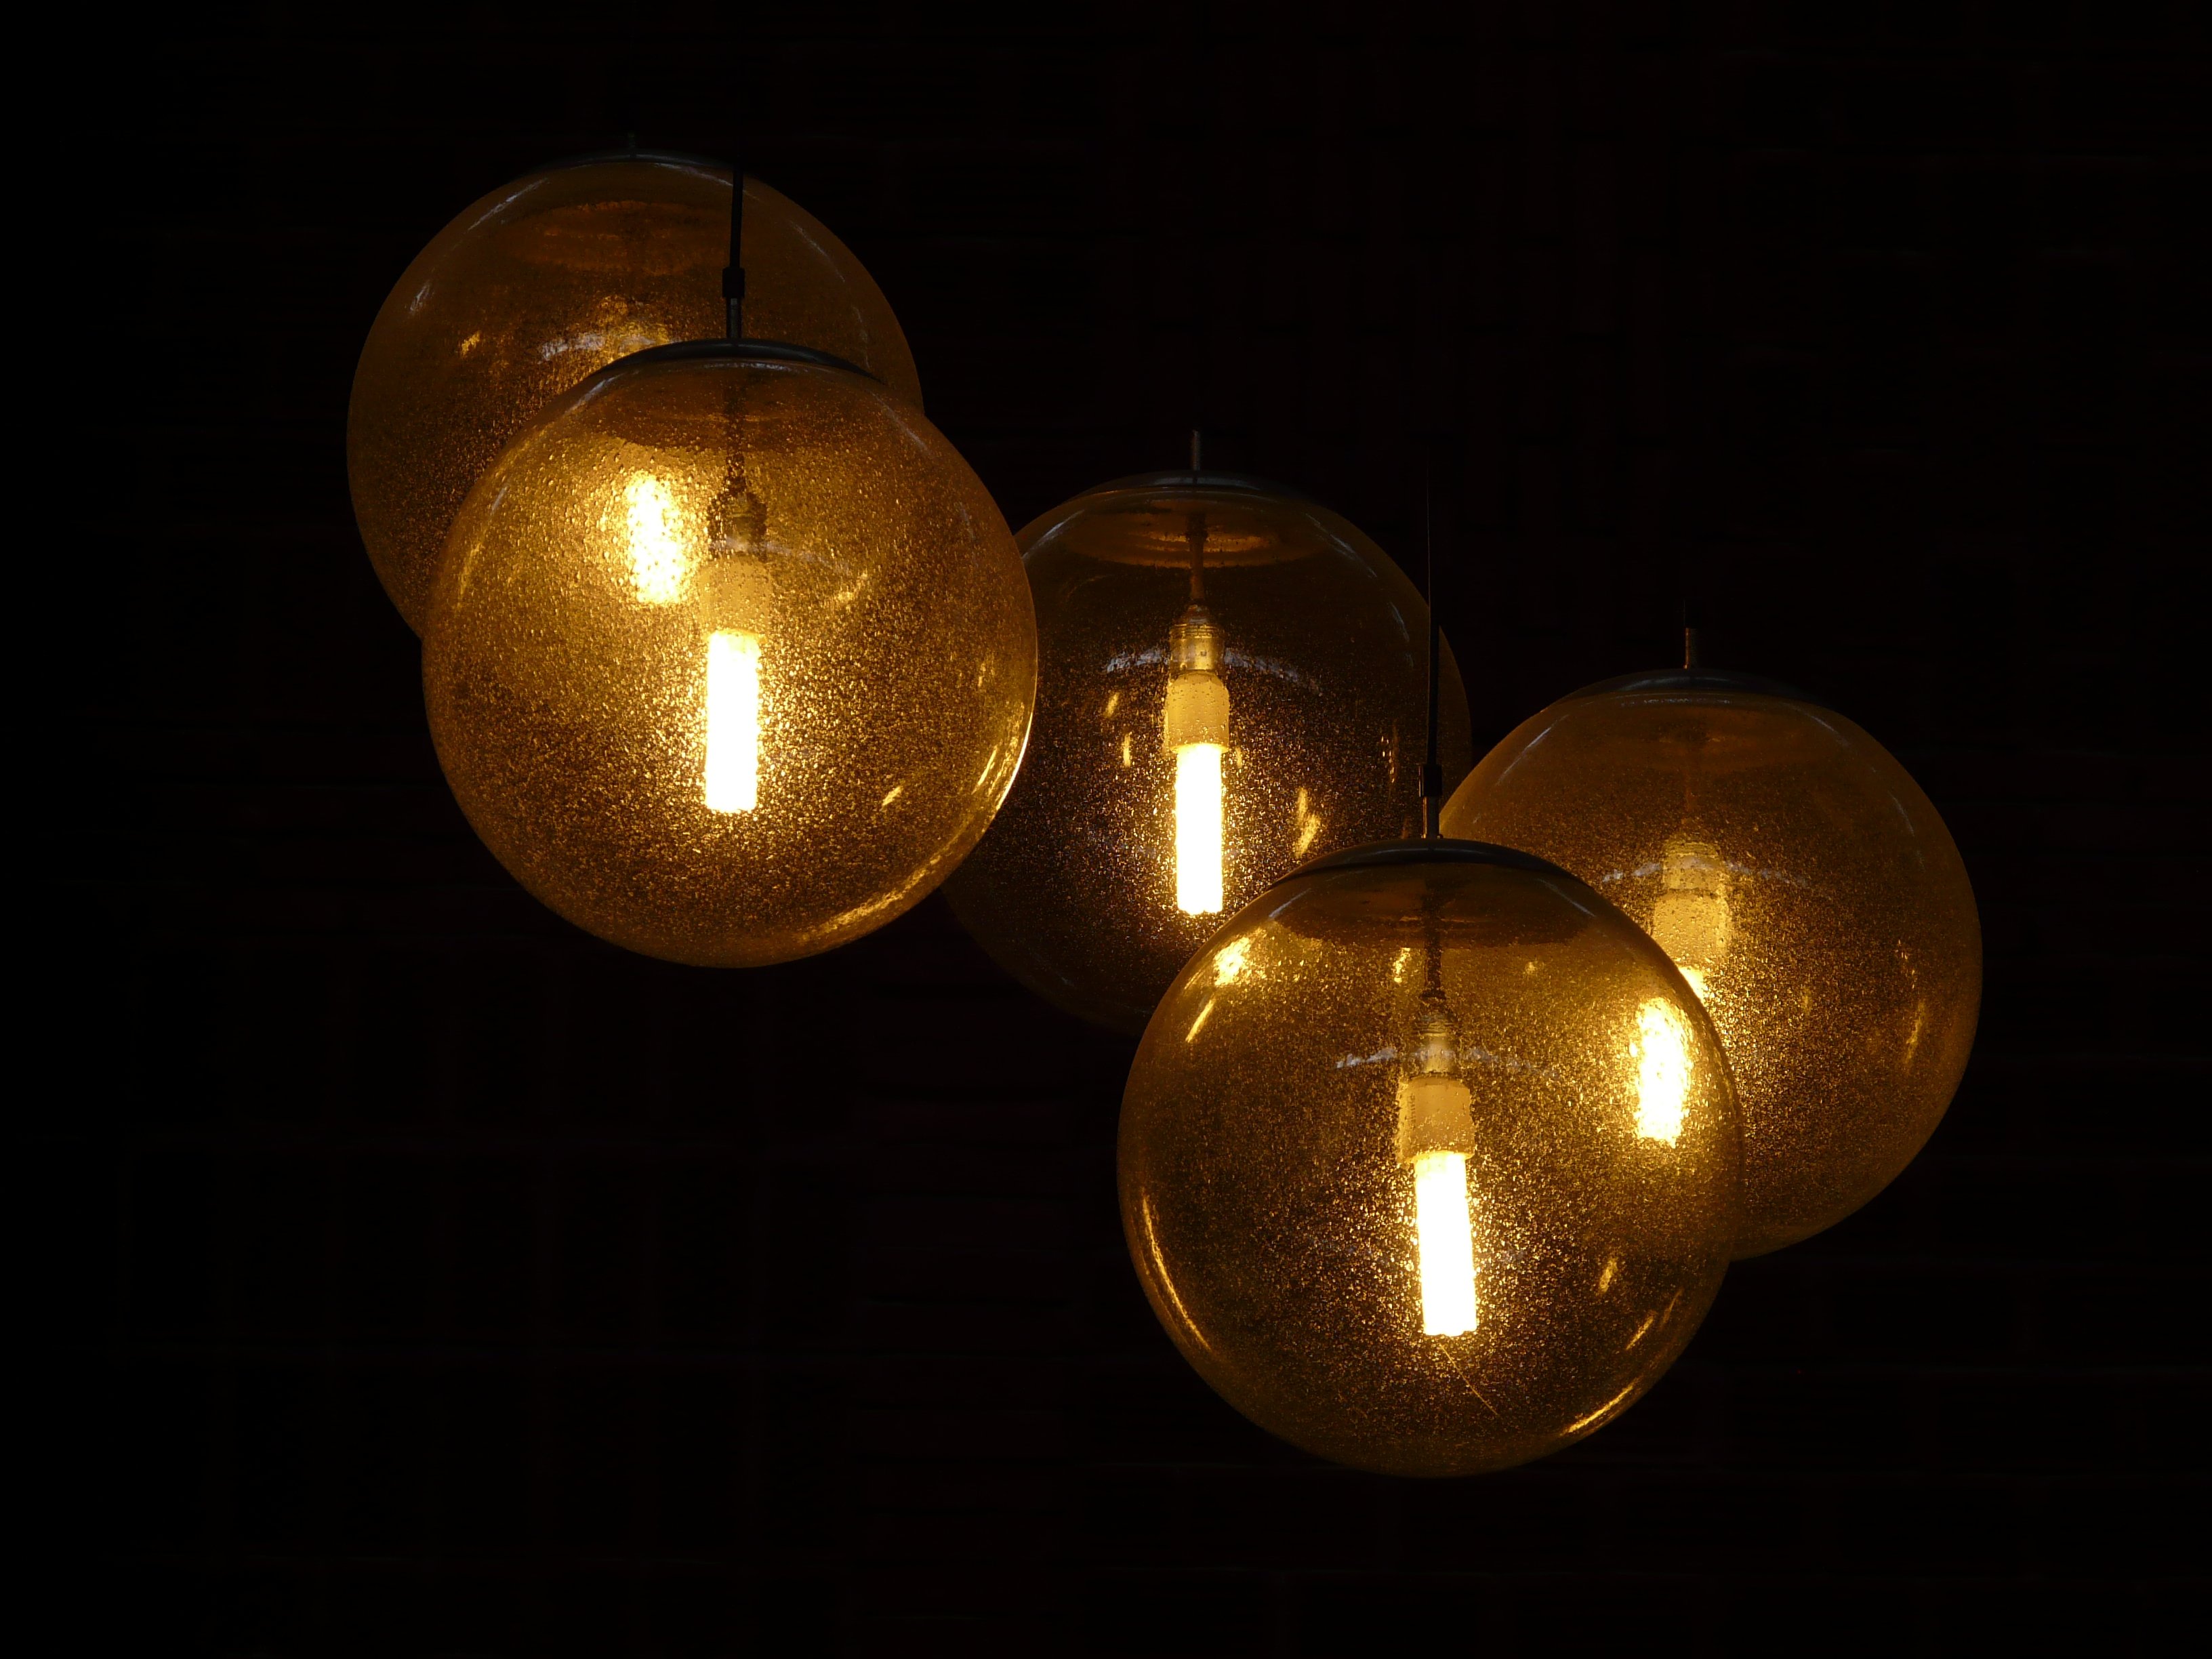
light, night, darkness, lighting, circle, lamps, light fixture, sphere, incandescent light bulb